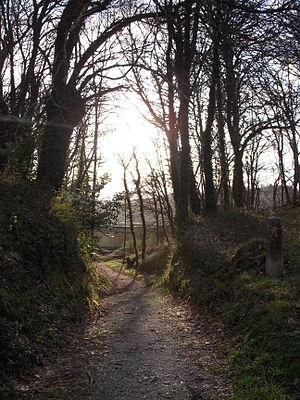
Rutebeskrivelser for Jakobsvejene / Rutebeskrivelser / Pilgrimsveje i Spanien / Camino Primitivo
Her passerer Camino Primitivo Castroverde.
Jakobsvejen eller som den efterhånden er bedre kendt: Caminoen er et system af velbeskrevne pilgrimsveje, som man endog kan skaffe guidebøger til. Nettet strækker sig tværs gennem Europa og har sit mål i Santiago de Compostela, Galicien, i det nordvestligste Spanien. Ruterne er som regel identiske med de historisk påviselige, middelalderlige veje, som pilgrimmene fulgte. Det er dog også muligt at få sig en uforstyrret pilgrimsfærd langt væk fra de trafikerede bilveje. I 1987 ophøjede Europarådet Jakobspilgrimmenes veje i Europa til den første, Europæiske kulturvej. Arbejdet med at genskabe vejnettet blev også værdsat af UNESCO: I 1993 fik hovedruten gennem Spanien og i 1998 også de fire franske hovedveje status som Menneskehedens kulturarv. Det var en forudsætning for denne anerkendelse, at Jakobsvejen er nævnt i Liber Sancti Jacobi fra det 12. århundrede.